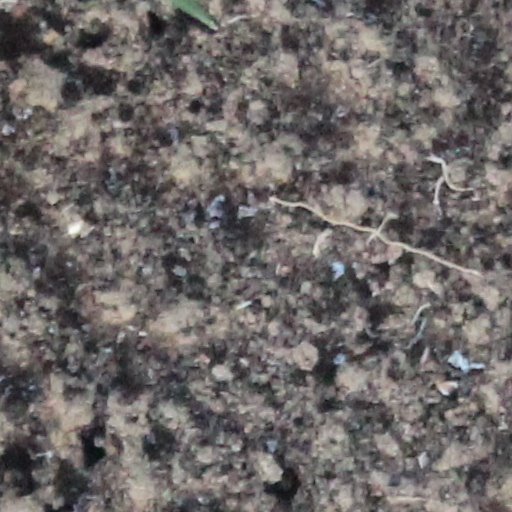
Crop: wheat